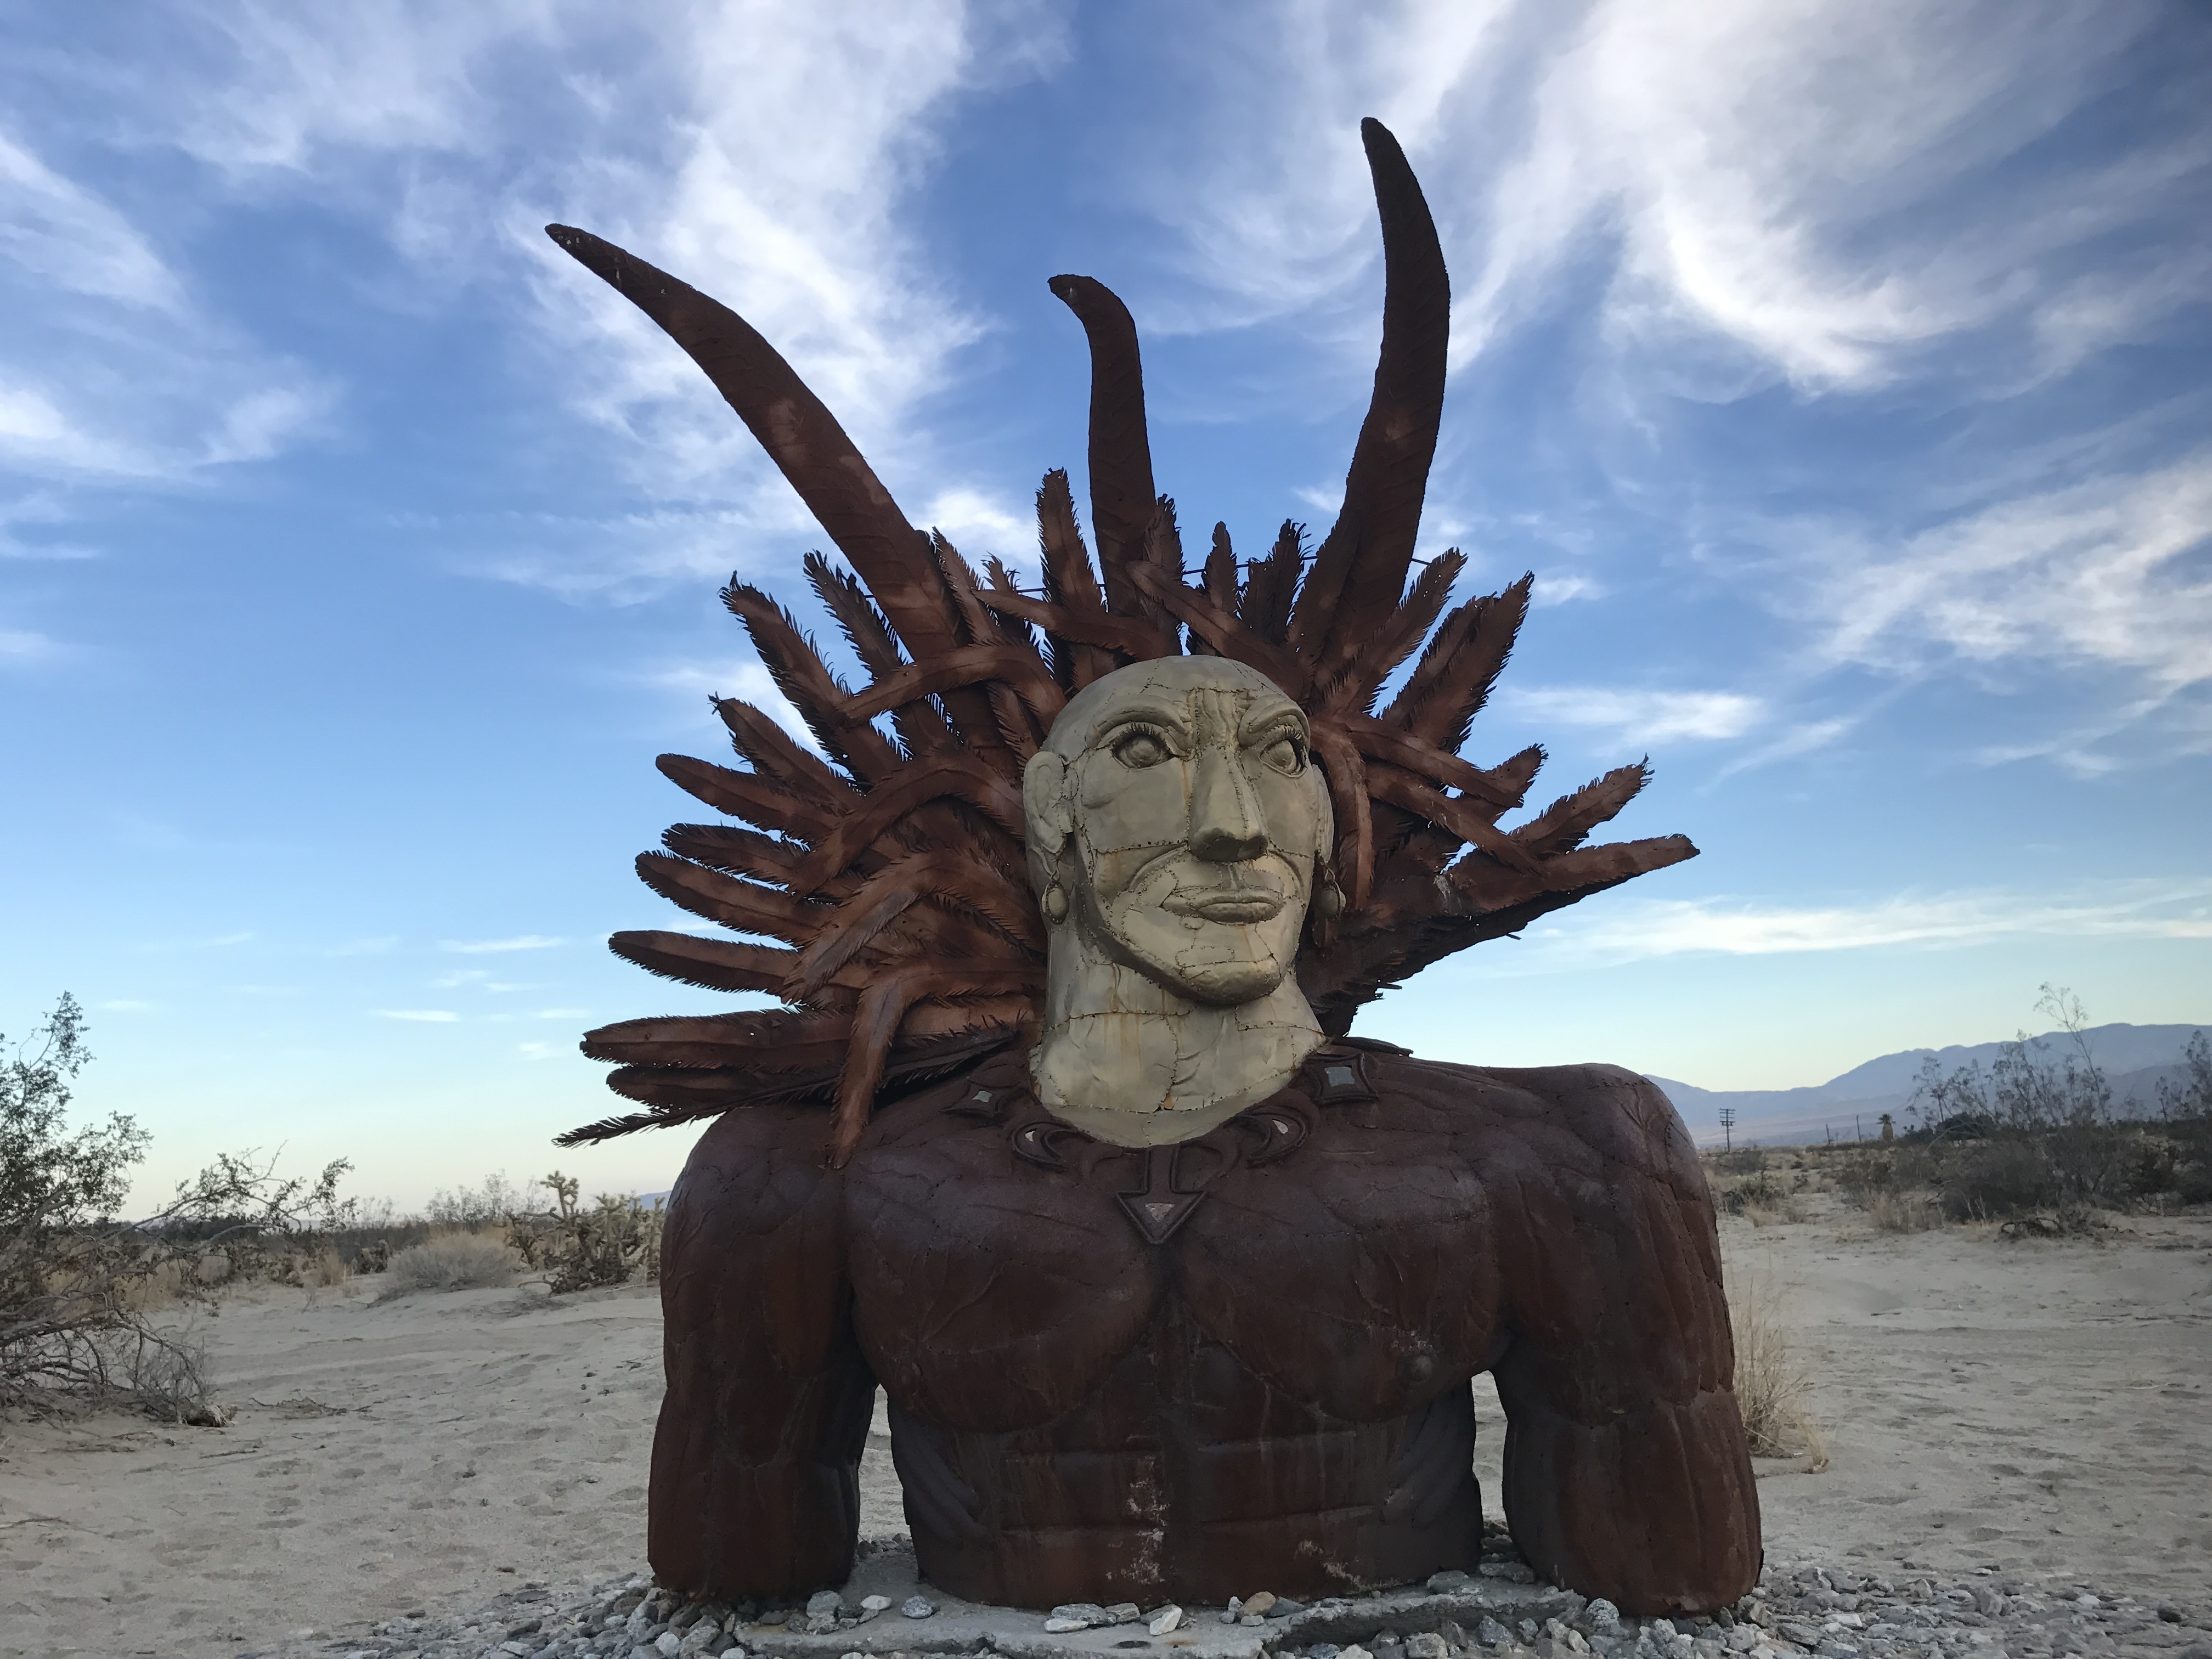
sand, monument, travel, statue, tourism, material, sculpture, art, temple, heritage, carving, mythology, ancient history, borrego springs, desert indian